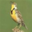
Label: bird